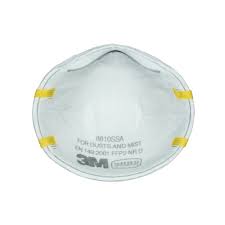
Waste category: trash